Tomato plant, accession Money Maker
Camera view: vertical (180 deg); turntable rotation: 270 degrees
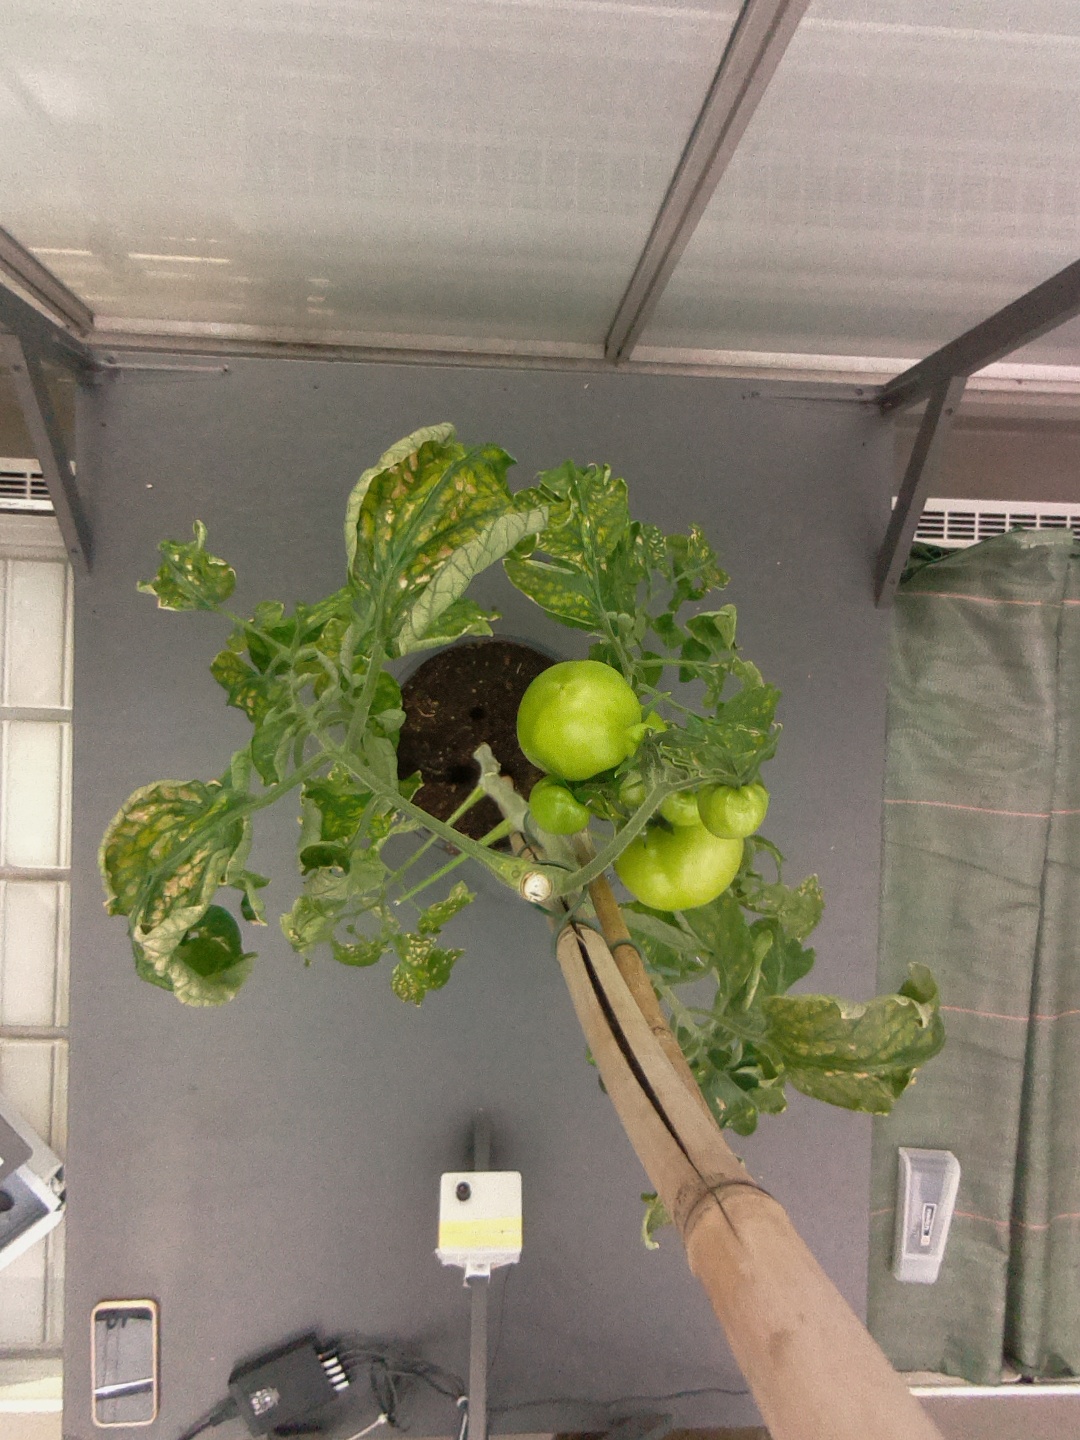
BBCH growth stage 77: 70%-80% of final fruit size